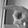
ASL letter: P